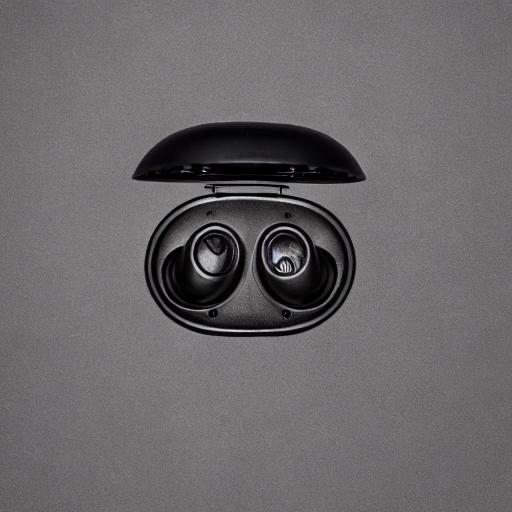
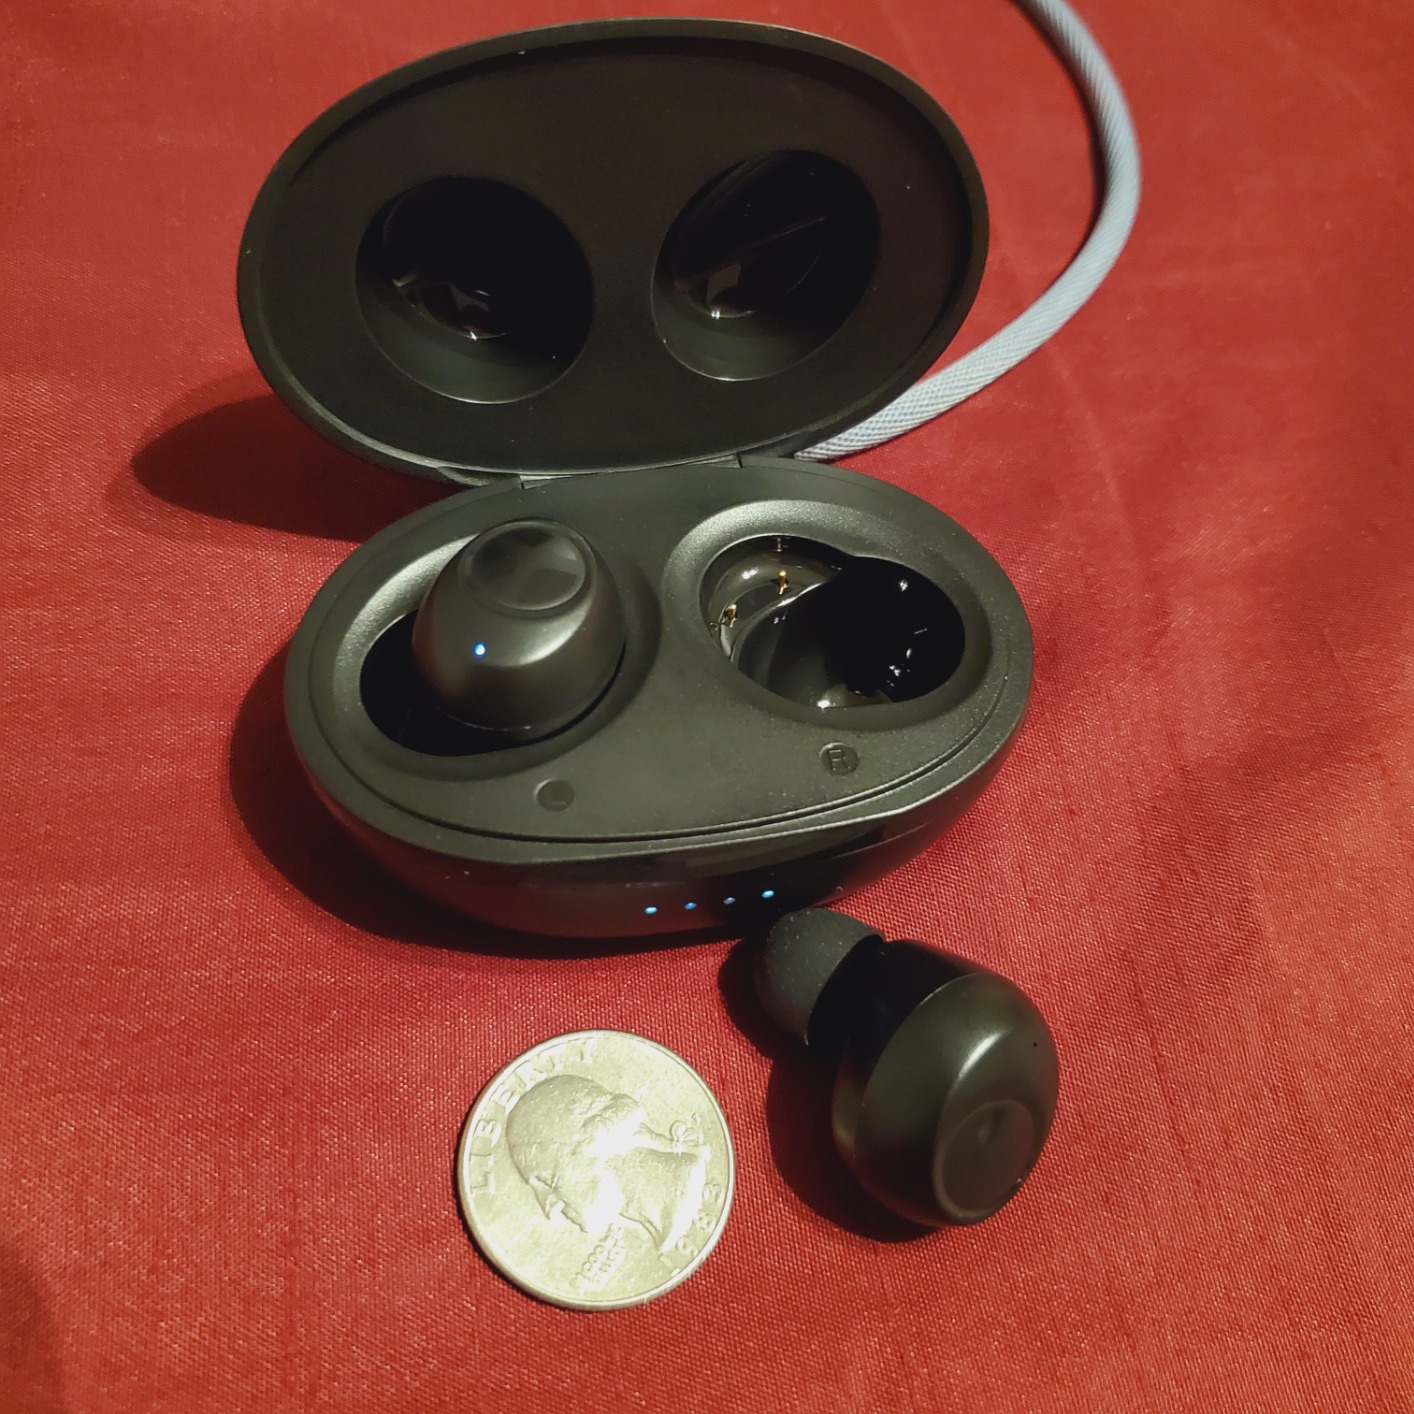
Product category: earbuds
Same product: no